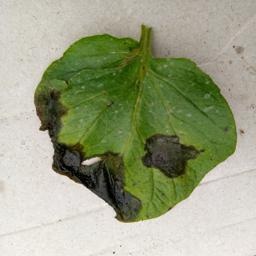
Etiqueta: Late Blight